Eva Beatrice Dykes

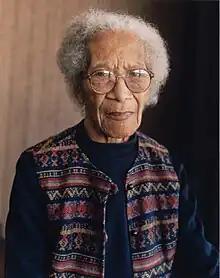
Dykes c. 1976-81

Eva Beatrice Dykes (August 13, 1893 – October 29, 1986) was a prominent educator and the third black American woman to be awarded a PhD.